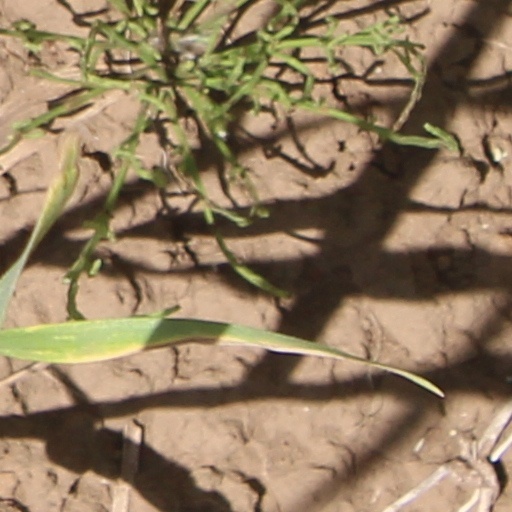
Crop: wheat